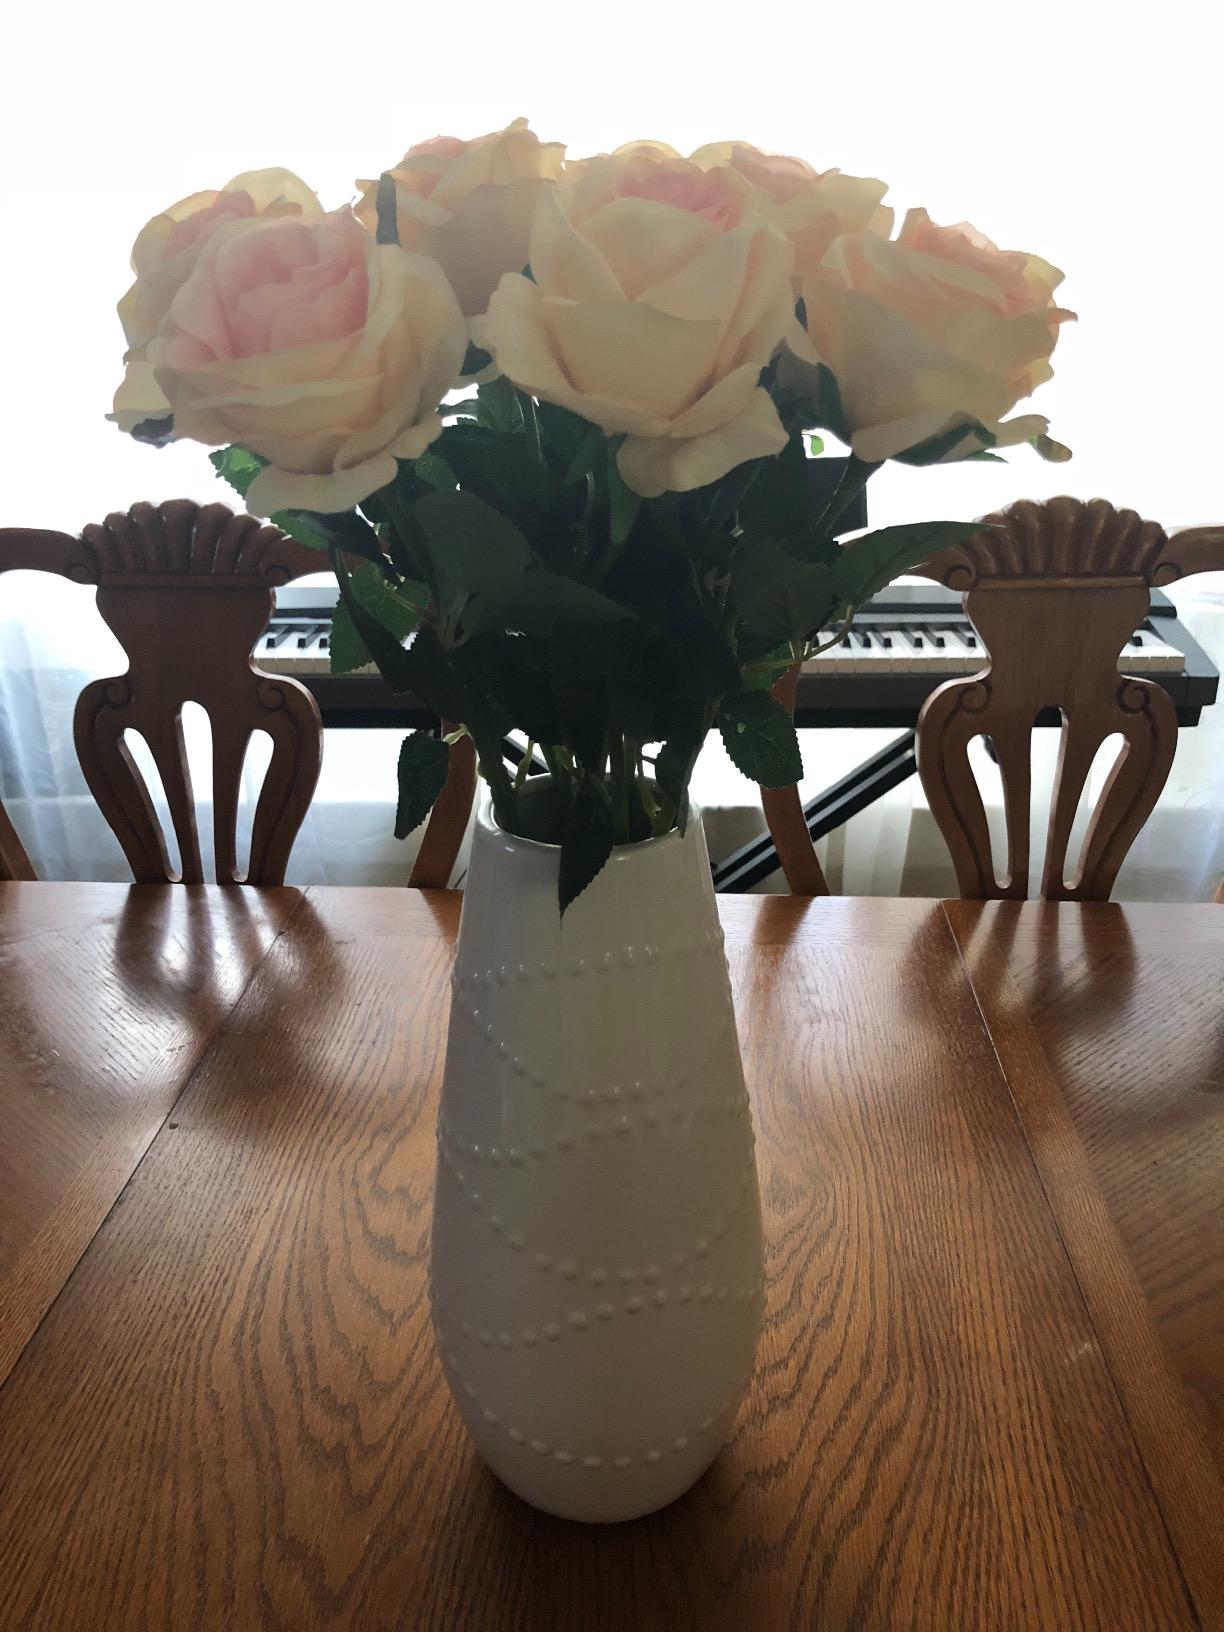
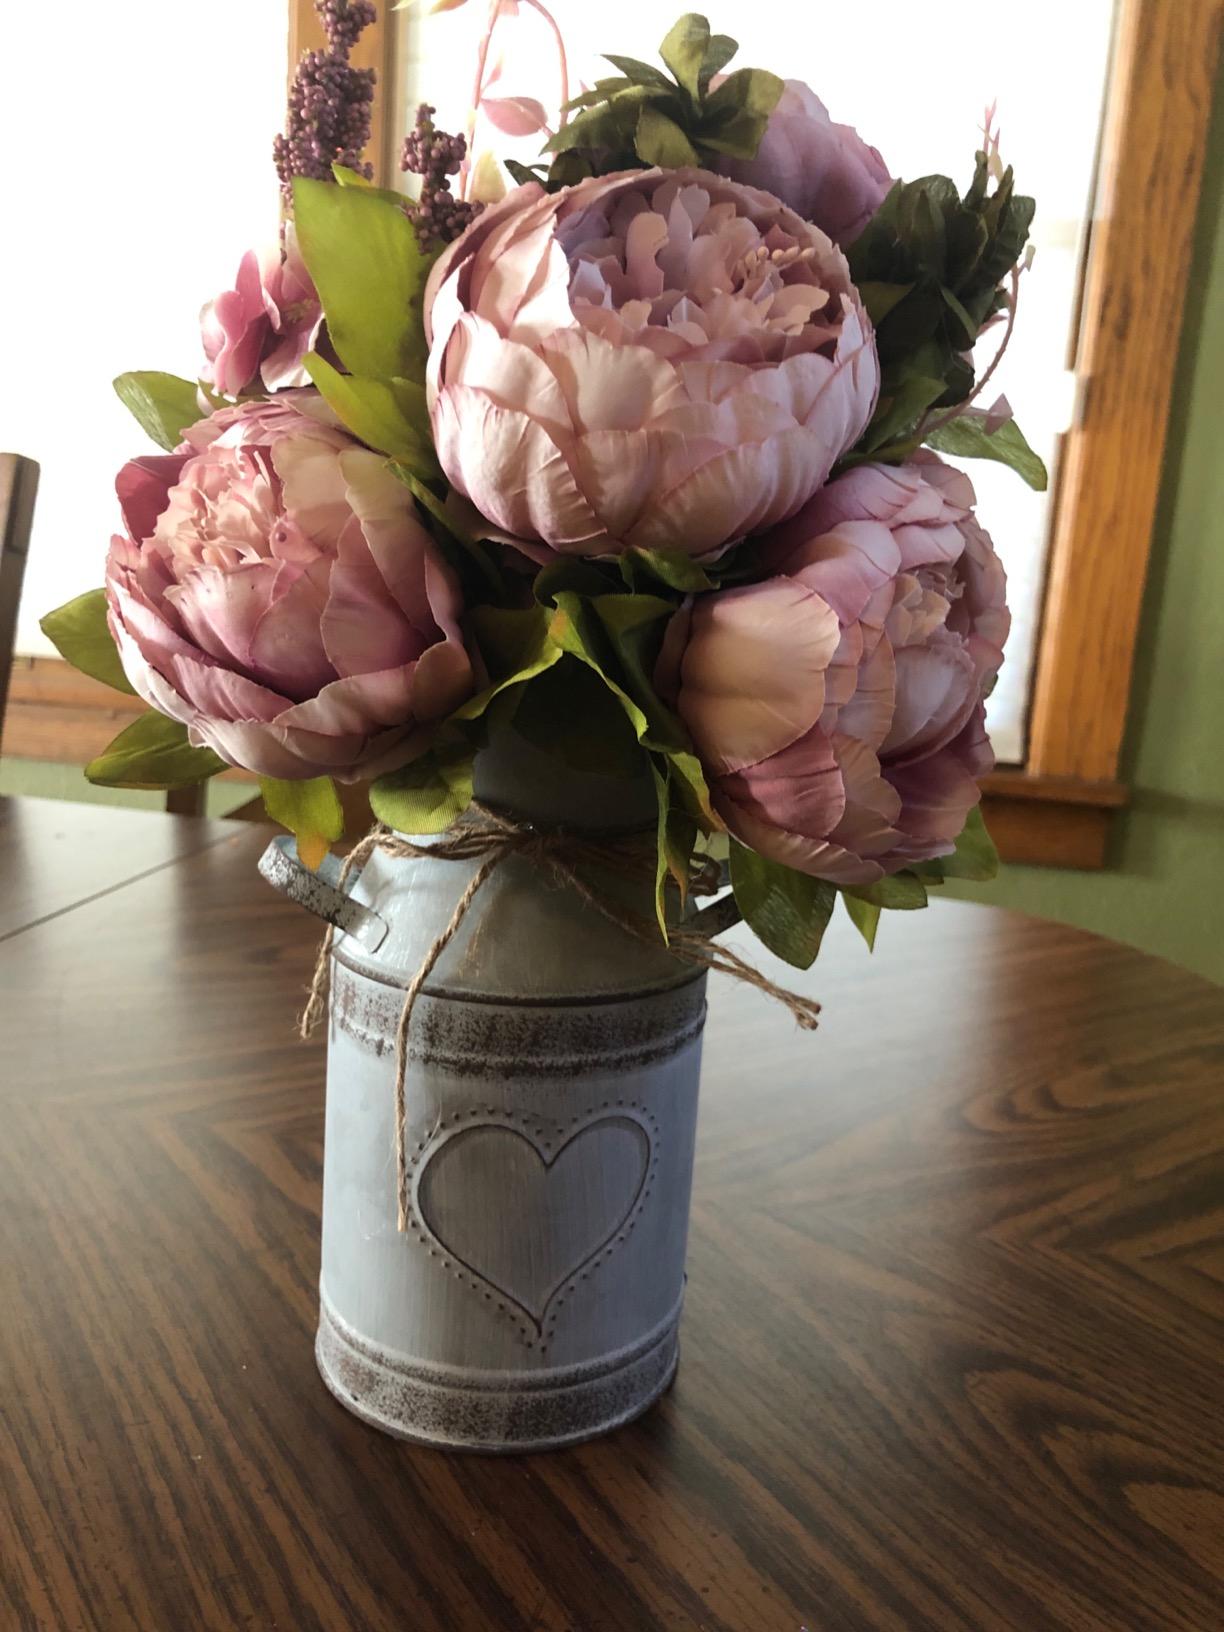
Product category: vase
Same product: no